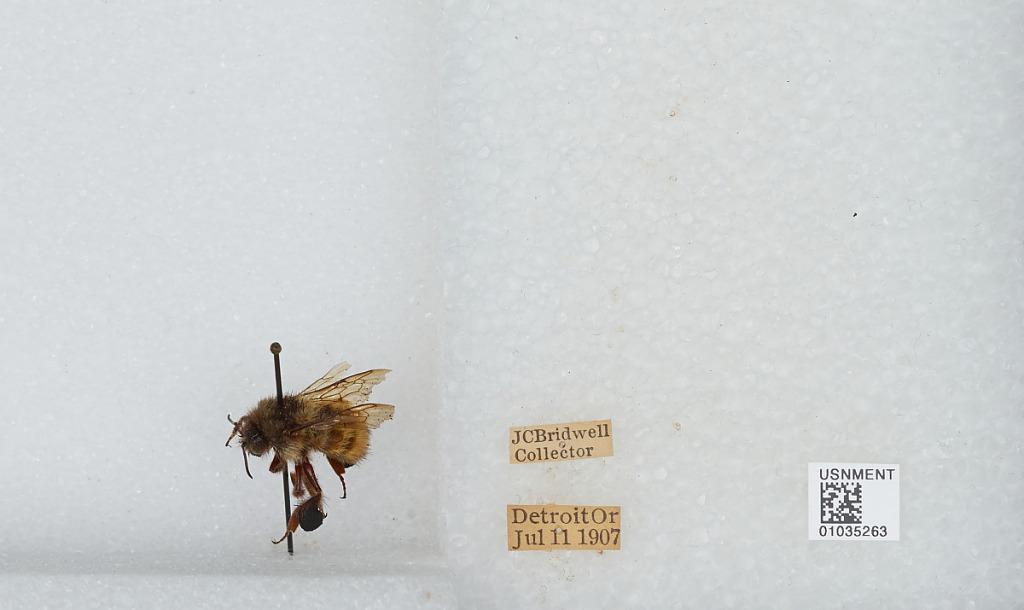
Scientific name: Bombus (Pyrobombus) melanopygus Nylander
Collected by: J. Bridwell
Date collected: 1907-6-11
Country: United States
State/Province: Oregon
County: Marion
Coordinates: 44.91, -122.58